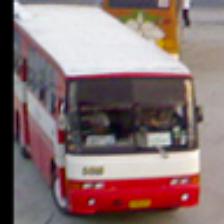
Label: NonHuman